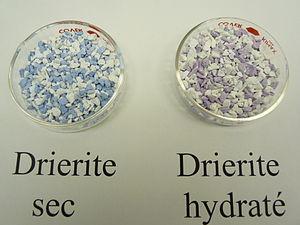
Drierite avant et après adsorption d'humidité.
Le drierite est le nom de marque d'une variété de produits dessiccatifs fabriqués à Xenia en Ohio aux États-Unis par la compagnie W.A.Hammond Drierite Co Ltd.